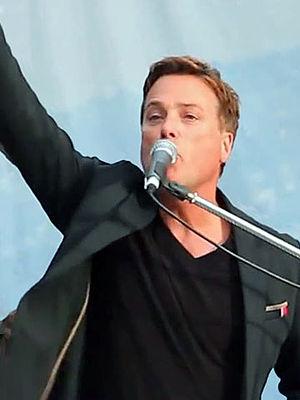
Michael Whitaker Smith, né le 7 octobre 1957, de Paul et Barbara Smith à Kenova, États-Unis, est un chanteur de musique chrétienne contemporaine évangélique. Il est également compositeur, pianiste et guitariste.